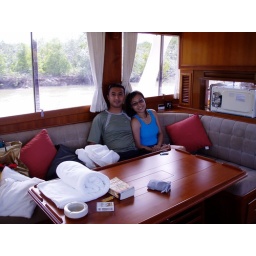
The dining table in the yacht